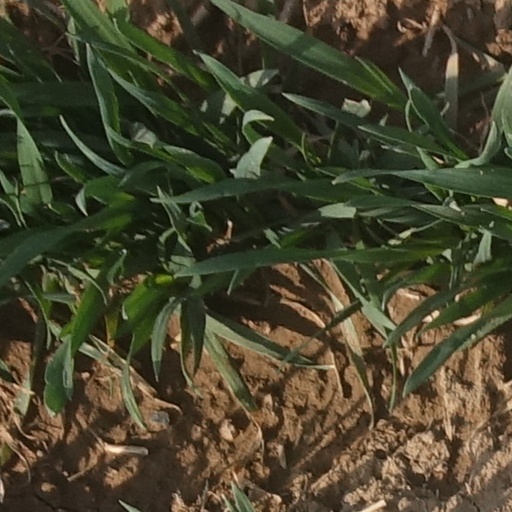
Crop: wheat